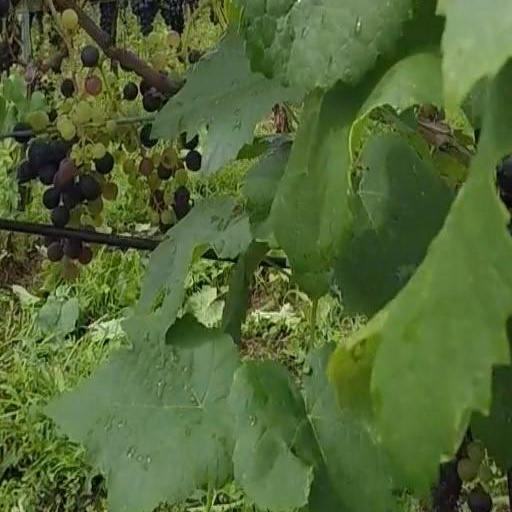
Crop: grape